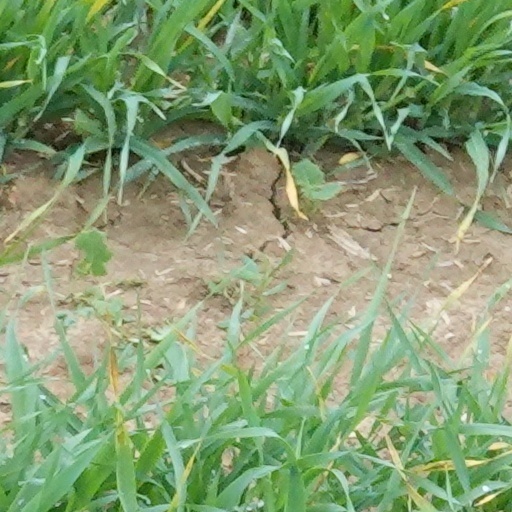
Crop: wheat